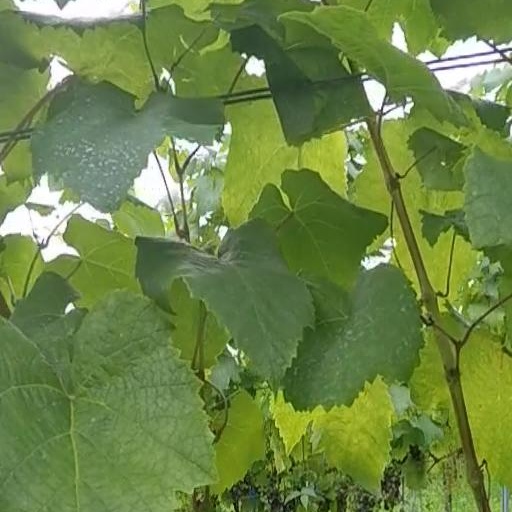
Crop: grape